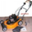
Label: lawn_mower